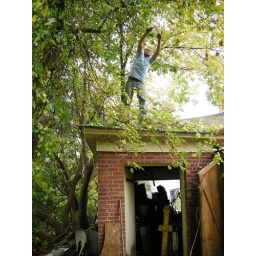
Warren gets on the roof of the garage and hacks away at the invasive bittersweet that has taken over the fence and garage.